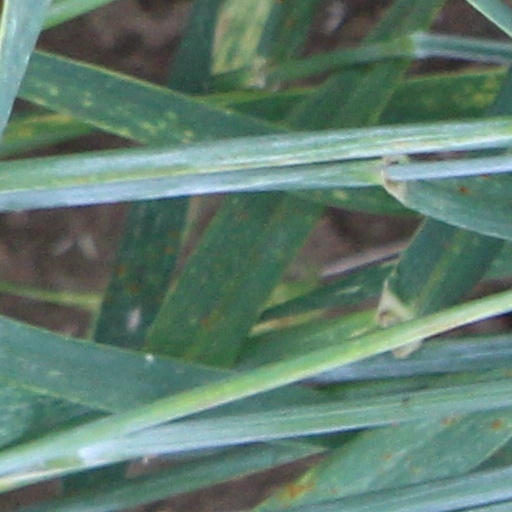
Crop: wheat